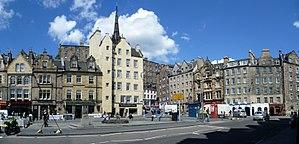
Grassmarket est un marché historique, un lieu de rencontres et un espace événementiel situé dans la vieille ville d'Édimbourg en Écosse.